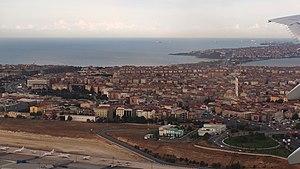
Küçükçekmece est un des trente-neuf districts d'Istanbul d'une superficie de 118 km² et dans la banlieue occidentale d'Istanbul. Densément bâti, il est situé à 23 kilomètres à l'ouest du centre de la ville, au-delà de l'aéroport international Atatürk, dans la partie européenne de la Turquie. En 2007 sa population est estimée à 785 392 habitants sur une superficie de 118 km².